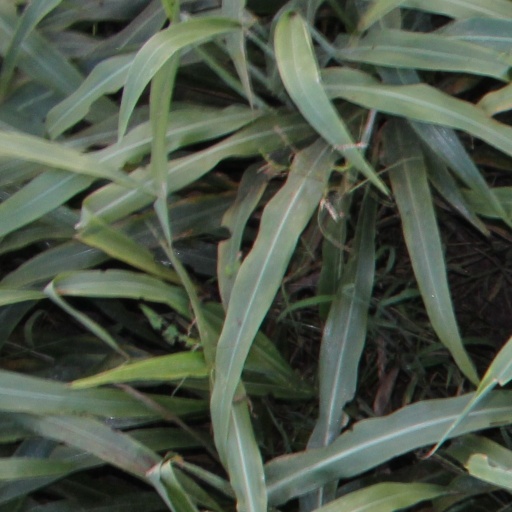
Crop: sorghum